Carpenter Museum

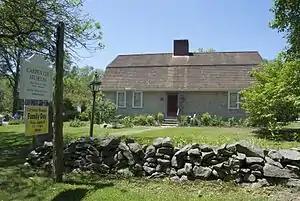
The Carpenter Museum in Rehoboth, Massachusetts.

The Carpenter Museum in Rehoboth, Massachusetts is the town's museum of local history, originating during the American Bicentennial year as a facility to house the collection of the Rehoboth Antiquarian Society which was incorporated in 1884.